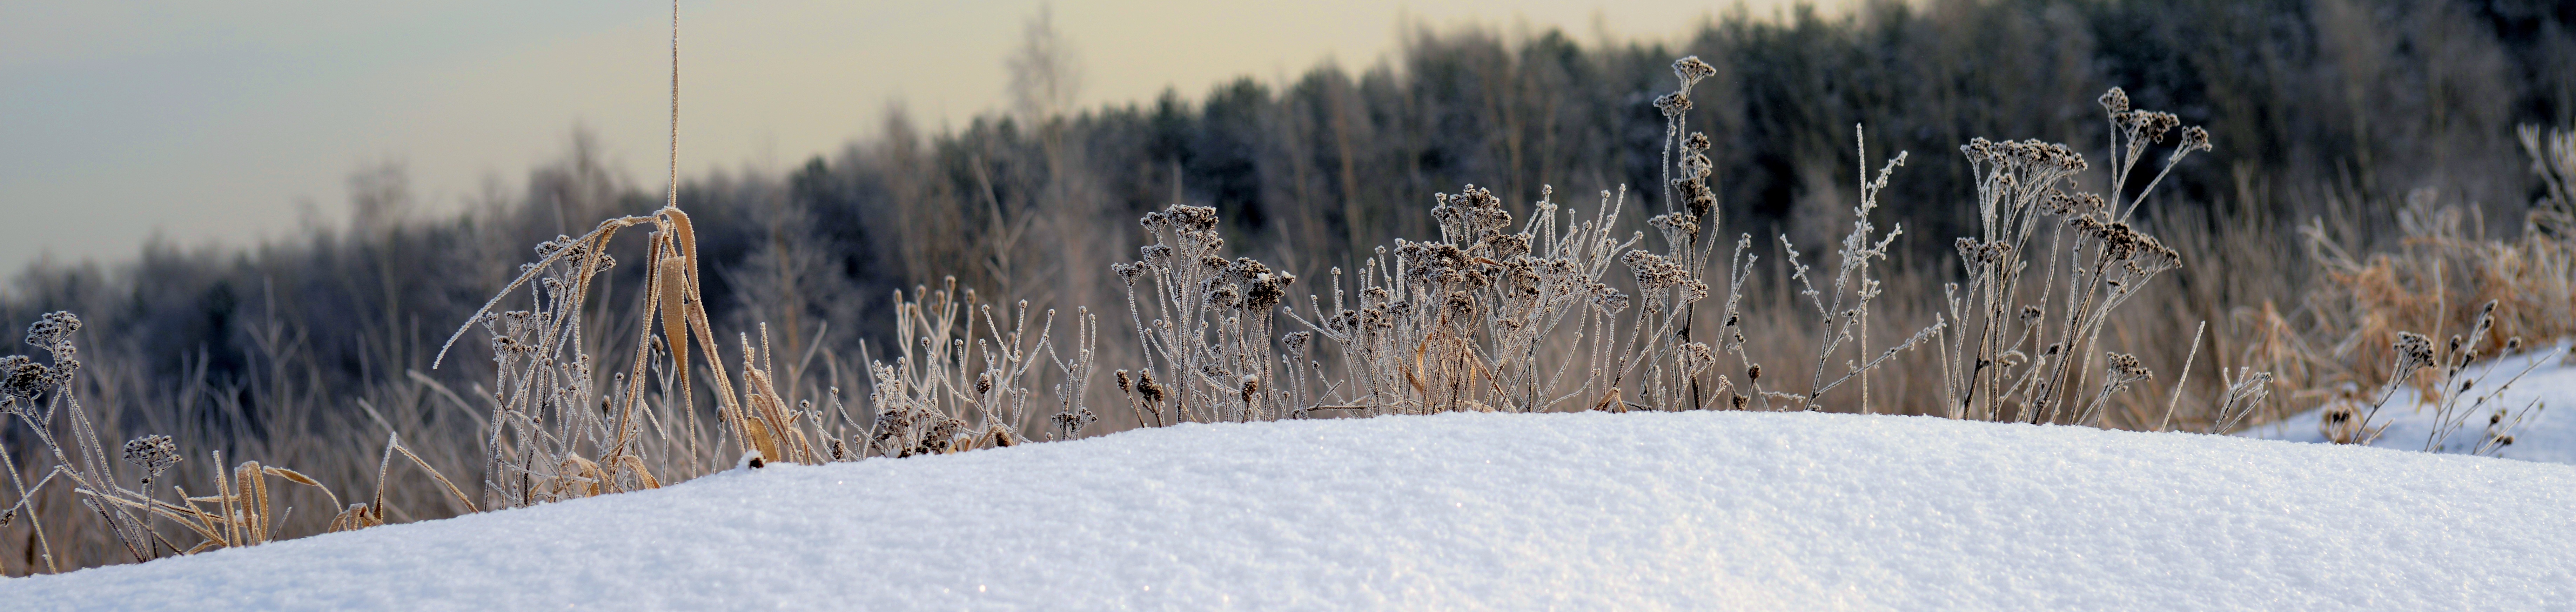
snow, winter, weather, season, grass family, geological phenomenon